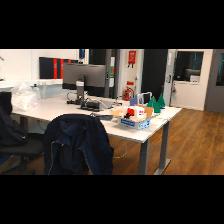
Label: NonHuman